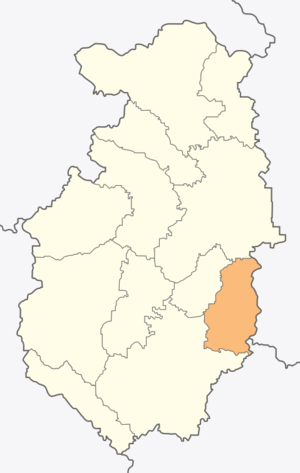
Bratsigovo est une obchtina de l'oblast de Pazardjik en Bulgarie.